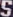
Number: 5